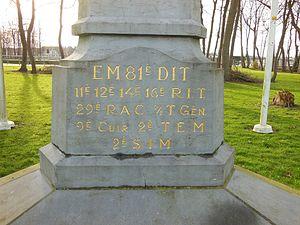
Le 29ᵉ régiment d'artillerie est une unité de l’armée française. Il est stationné à Laon.
Le 12ᵉ régiment d'infanterie territoriale est un régiment d'infanterie de l'armée de terre française qui a participé à la Première Guerre mondiale.
Le 14ᵉ régiment d'infanterie territoriale est un régiment d'infanterie territoriale de l'armée de terre française qui a participé à la Première Guerre mondiale. Il est formé en août 1914 à Abbeville et participe à la « course à la mer » de septembre jusqu'à la fin de l'année. Le régiment passe le reste de la guerre dans les tranchées du nord du front de l'Ouest, avant d'être dissous en janvier 1919.
Le 11ᵉ régiment d'infanterie territoriale est un régiment d'infanterie de l'armée de terre française qui a participé à la Première Guerre mondiale.
Le 9ᵉ régiment de cuirassiers est un ancien régiment de cavalerie de l'armée française créé en 1666. Il
La 81ᵉ Division d’Infanterie Territoriale est le nom d’une unité de l’armée française.